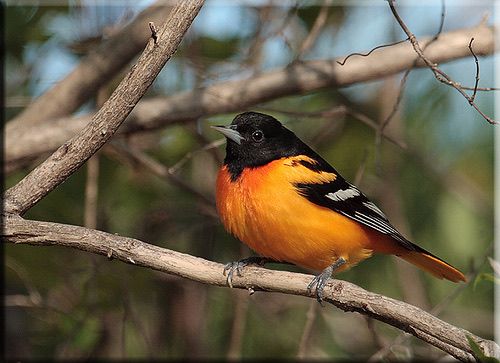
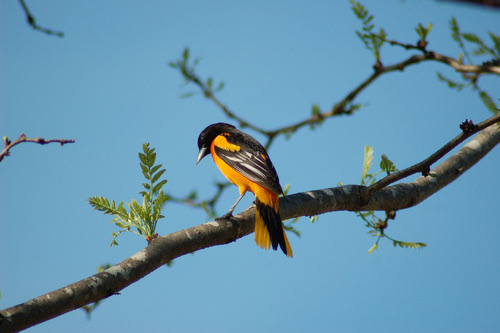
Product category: misc
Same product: yes